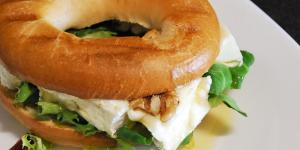
bagel de queso de cabra